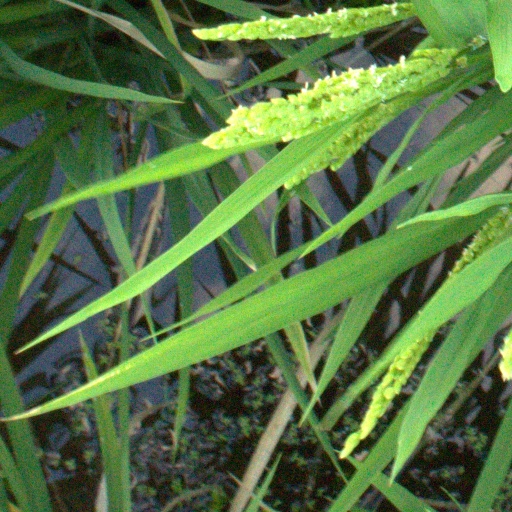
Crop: rice